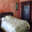
Label: bed